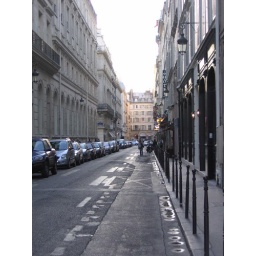
Here is the street I live on in Paris. That building at the end is the US Embassy!